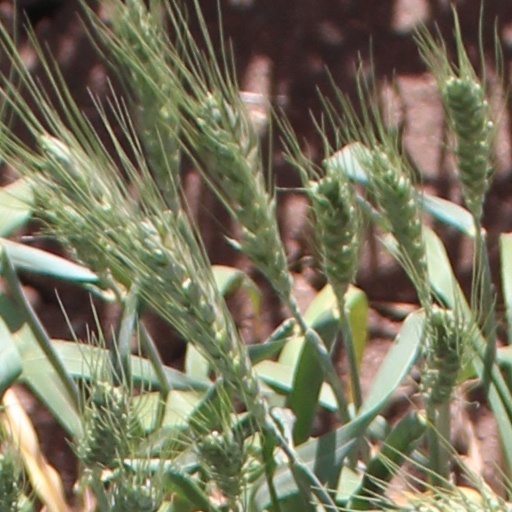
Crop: wheat